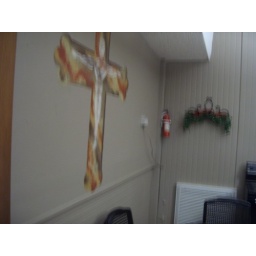
Hand painted cross in kitchen